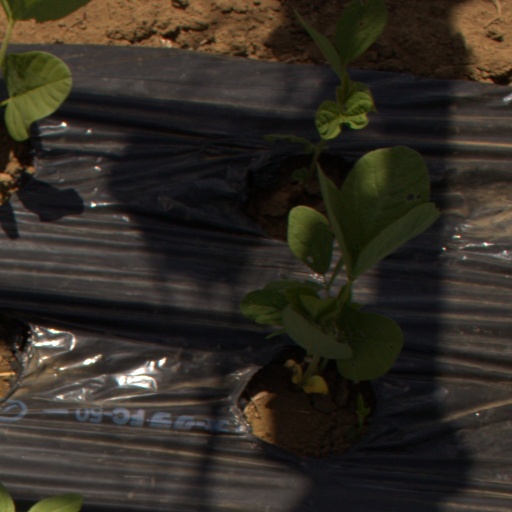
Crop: Jerusalem artichoke